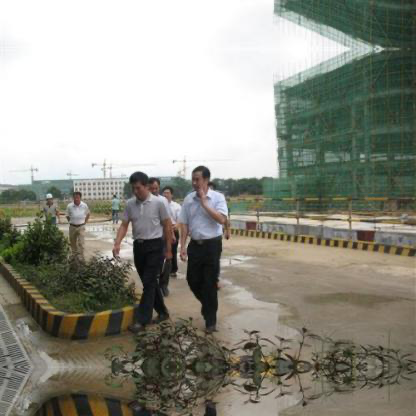
Objects in the image:
label: head
label: head
label: head
label: helmet
label: head
label: head